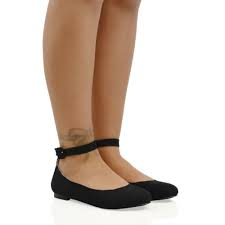
Label: Ballet Flat